Caledonian Railway 264 Class

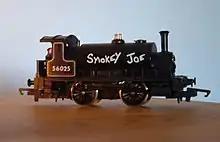
Smokey Joe 0-4-0 model

Smokey Joe is a model steam locomotive based on the 264 which has been in the Hornby Railways range since 1983 and has been highly popular, being regarded as a "permanent fixture" by the company. A 'starter'-level engine, it has also been the centrepiece of an eponymous train set in the Hornby range. The model was featured in the main Hornby Range up to 2010 and was moved into the entry-level "RailRoad" range in 2011.